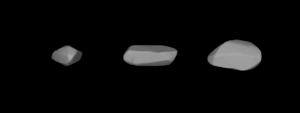
(1568) Aisleen est un astéroïde de la ceinture principale d'astéroïdes.